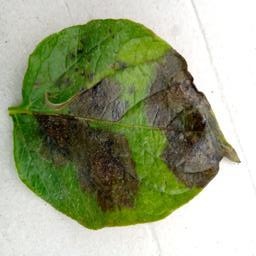
Etiqueta: Late Blight